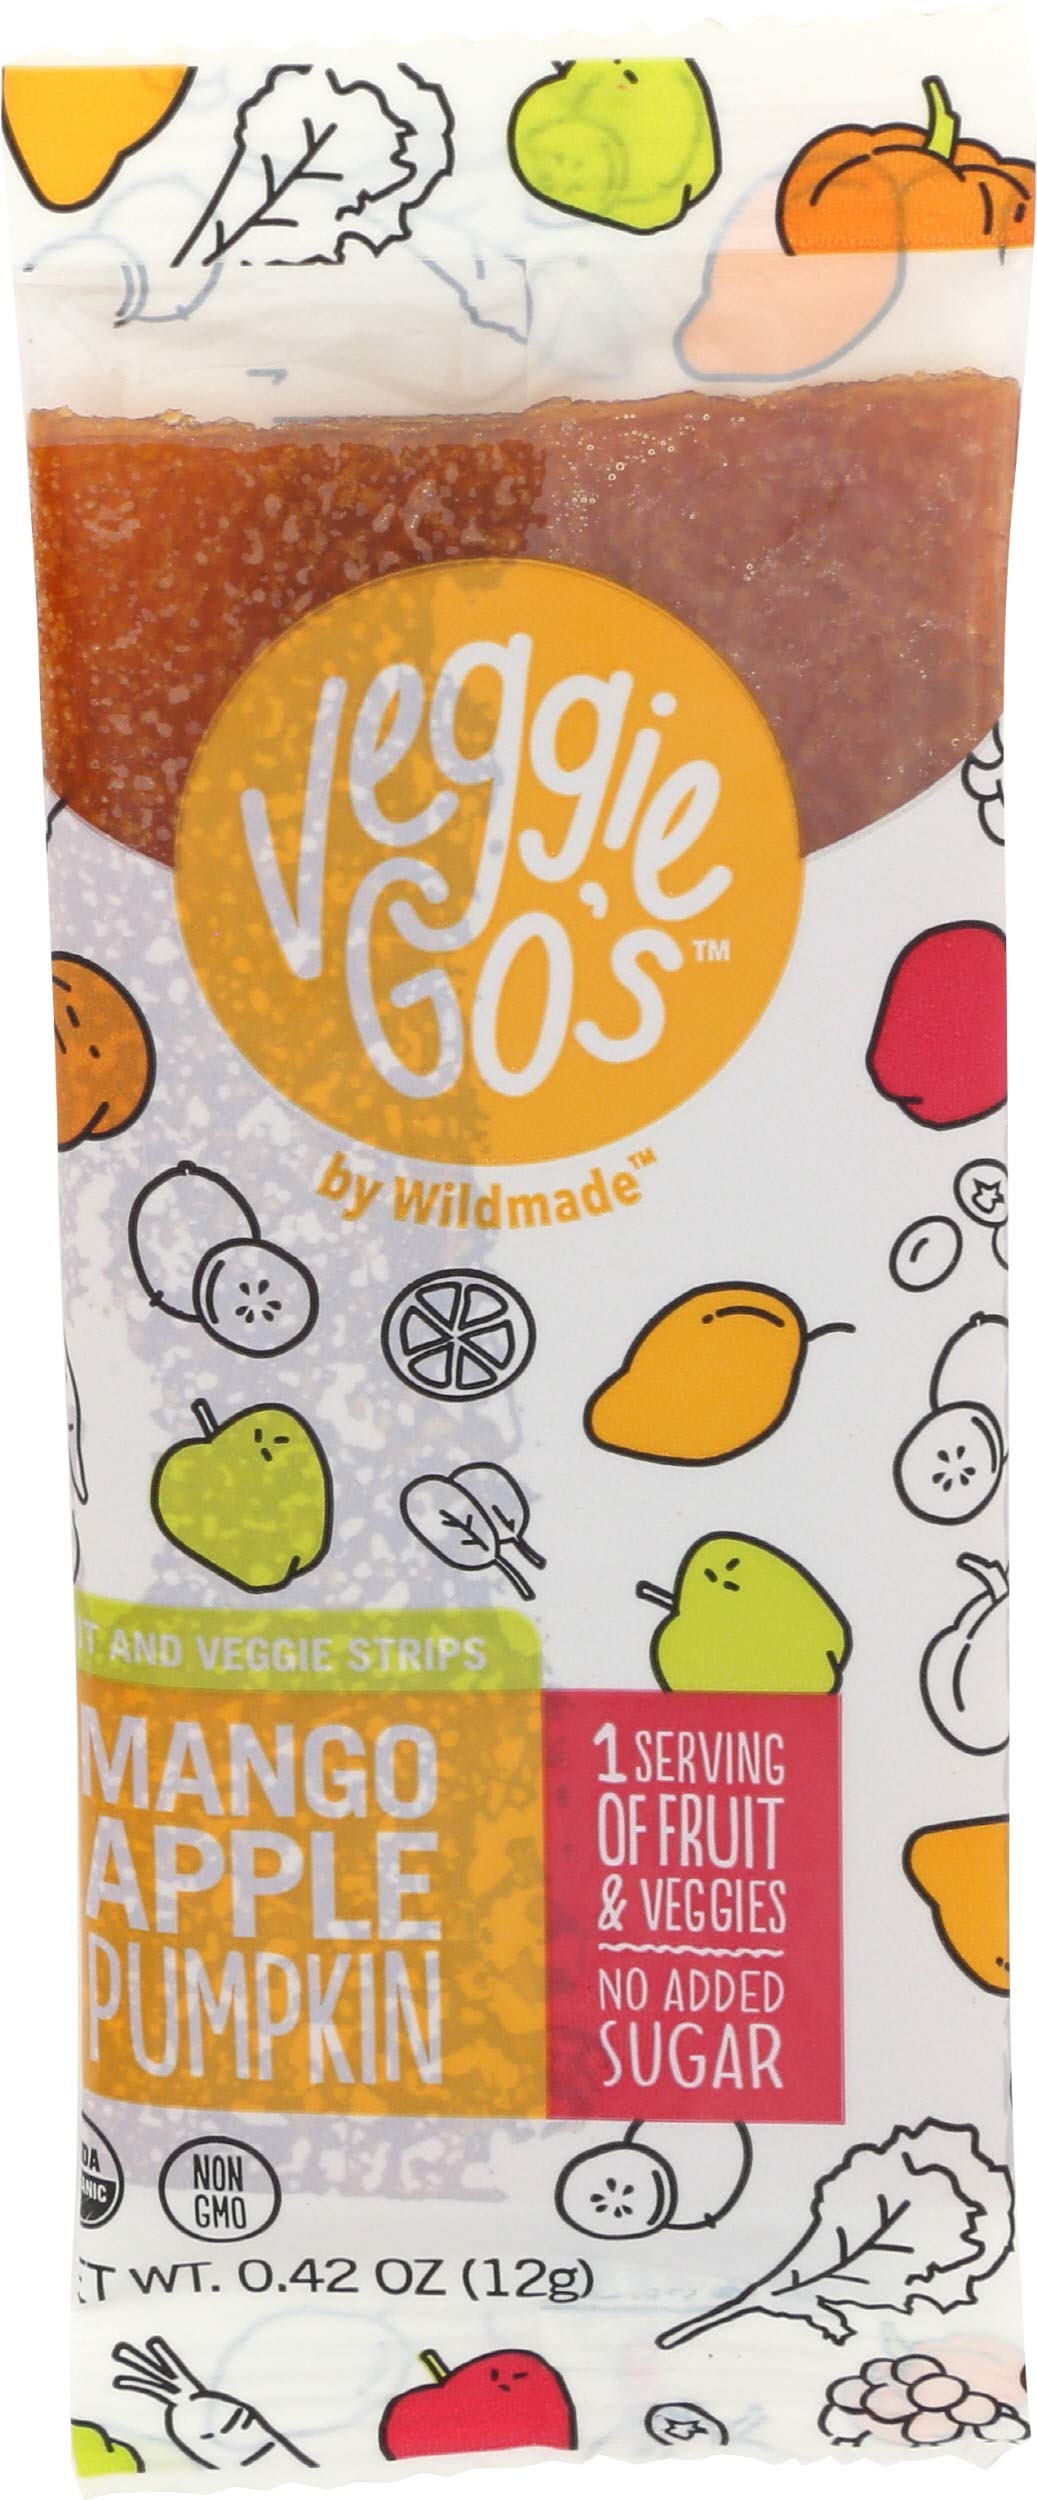
Item Name: Veggie-Go's, Organic Mango Apple Pumpkin Strip, 0.42 oz
Product Description: Breakfast
Value: 0.42
Unit: Ounce

Price: 11.07